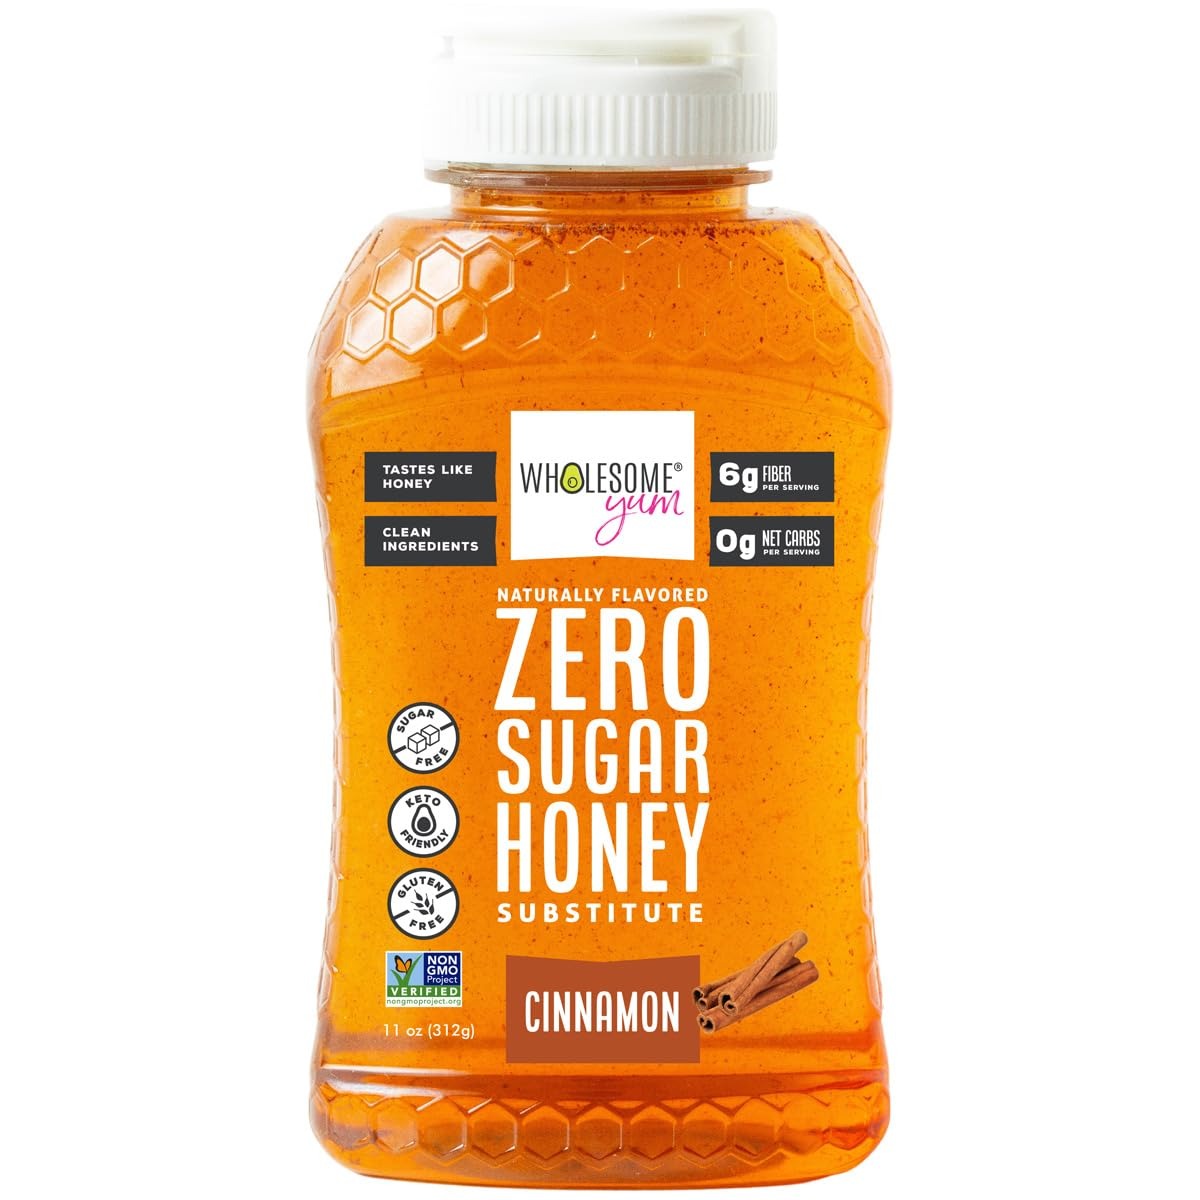
Item Name: Wholesome Yum Cinnamon Zero Sugar Honey Substitute (Keto Honey) - Natural Sugar Free Honey Alternative With Monk Fruit & Allulose - 0 Net Carbs, Non-GMO, Gluten Free, No Aftertaste (11 oz)
Bullet Point 1: TASTE, SMELL, & CONSISTENCY JUST LIKE HONEY. Wholesome Yum sugar-free honey substitute is sweet, aromatic, thick, gooey, and sticky like the real thing, with NO AFTERTASTE!
Bullet Point 2: SUGAR-FREE & KETO FRIENDLY. With only 15 calories and 0g net carbs per serving, our natural keto honey substitute has zero glycemic impact and won't spike blood sugar.
Bullet Point 3: NATURALLY SWEETENED & FLAVORED. Wholesome Yum honey alternative is naturally sweetened with Besti (our popular natural monk fruit allulose blend sweetener) and naturally flavored with real honey flavor. NO artificial ingredients!
Bullet Point 4: GREAT FOR YOUR HEALTHY LIFESTYLE. 6 grams of fiber, low carb, gluten-free, paleo, diabetic friendly, tooth friendly, tummy friendly (no erythritol or sugar alcohols), Non-GMO Project certified, and just plain delicious. Perfect for anyone wanting to reduce sugar intake!
Bullet Point 5: SO MANY WAYS TO USE IT. Use Wholesome Yum low carb honey substitute anywhere you would use real honey. Stir it into tea, drizzle it over toast, yogurt, or breakfast foods, or use in your favorite recipes, including desserts, sauces, glazes, marinades, dressings, baking, and more.
Product Description: Meet Wholesome Yum Keto Honey Substitute: the perfect gooey blend of monk fruit extract, allulose, and tapioca fiber, with the rich flavor and consistency of honey. This natural sugar-free honey alternative tastes, bakes and drizzles just like honey does. Enjoy it with a spoon, for topping, or for cooking! Wholesome Yum low carb honey replaces real honey 1-to-1, but has only 15 calories and 0g net carbs.
Value: 11.0
Unit: Ounce

Price: 14.99